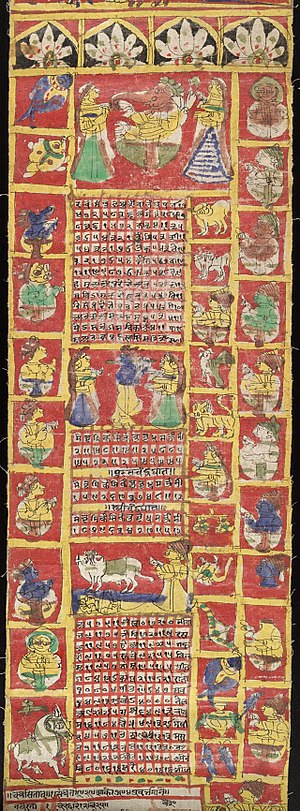
Hindukalender
En side fra hindukalenderen 1871-72.
Hindukalenderen er en kalender som benyttes i hinduismen og har eksisteret helt siden Vedaen blev skrevet, men med diverse tiltag og tilpasninger. Der er store forskelle mellem forskellige lokale indiske hinduistiske kalenderne. Hindukalenderen må ikke forveksles med den indiske nationale kalenderen. En ny dag i den hinduistiske kalenderen begynder med solopgang.